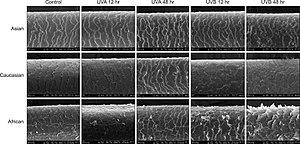
The Ethnic Differences of damaged hair cuticles
La cuticule pilaire, appelée aussi épidermicule, est la couche la plus externe de la tige pilaire. Elle est formée de 6 à 10 couches superposées de cellules mortes constituées de kératine transparente et amorphe, et disposées en écailles orientées vers l’extrémité du cheveu.